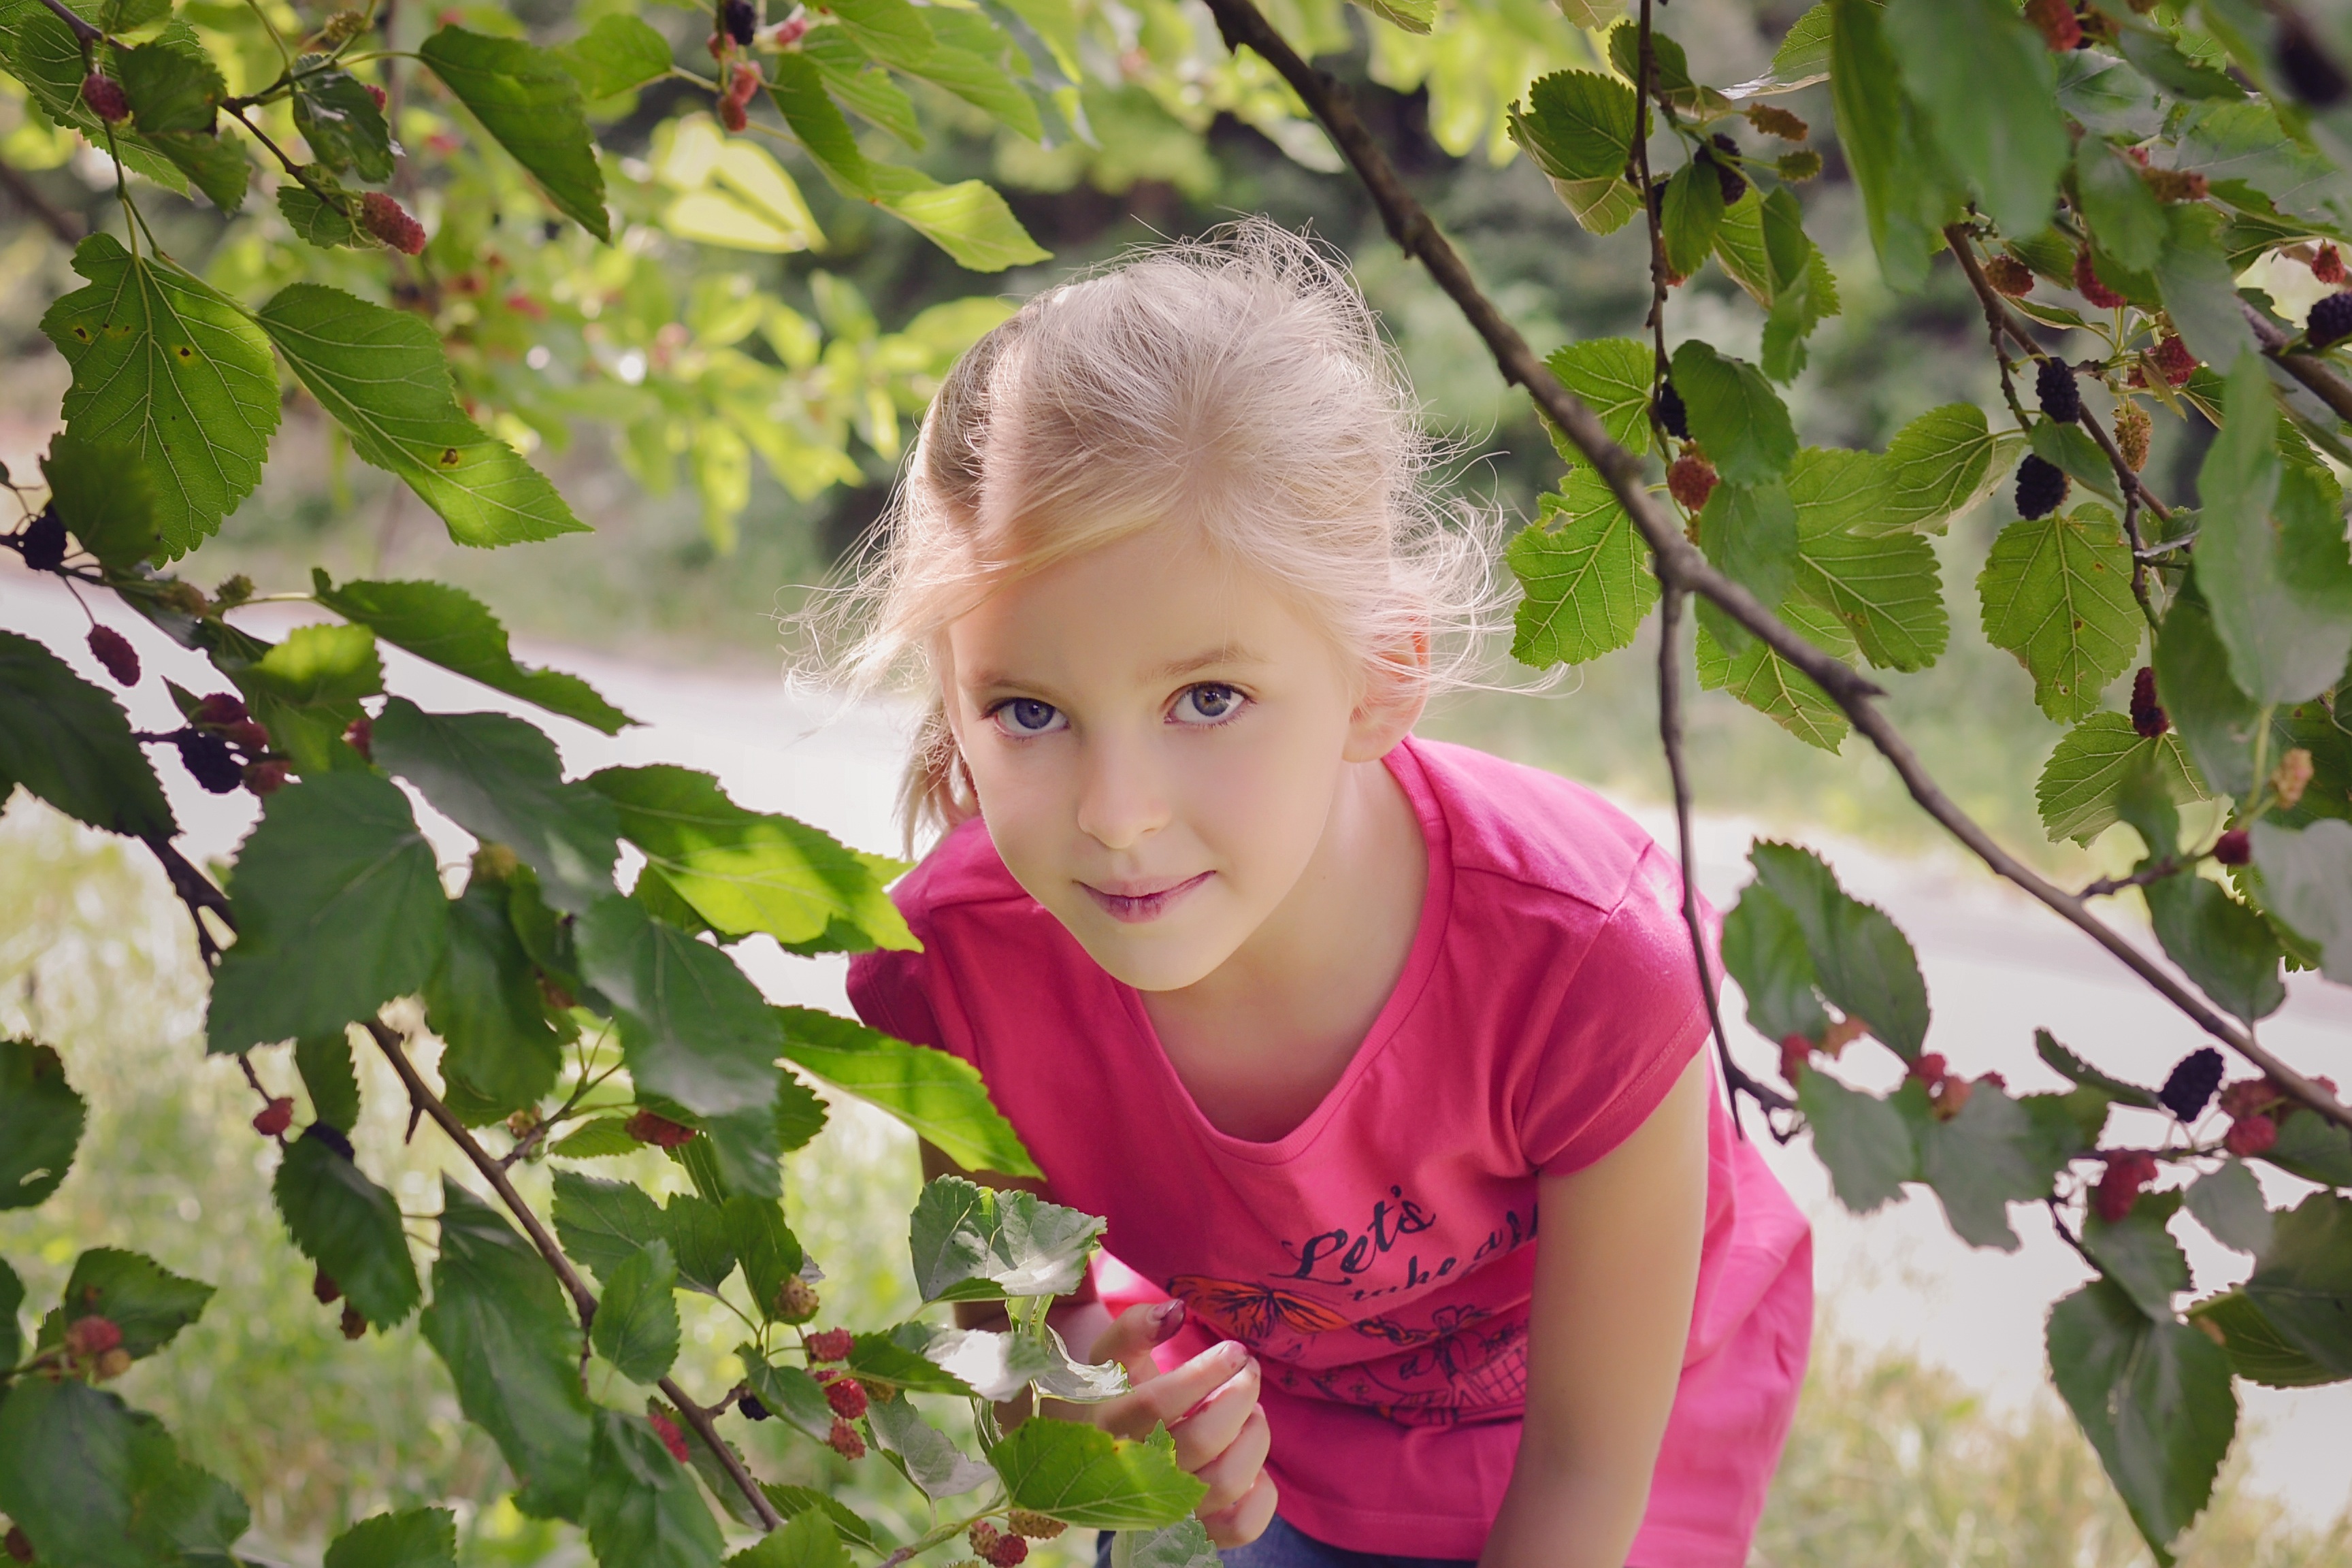
tree, blossom, person, plant, girl, fruit, leaf, flower, summer, spring, produce, autumn, child, botany, flora, season, berries, toddler, fruits, little girl, mulberry, flowering plant, land plant